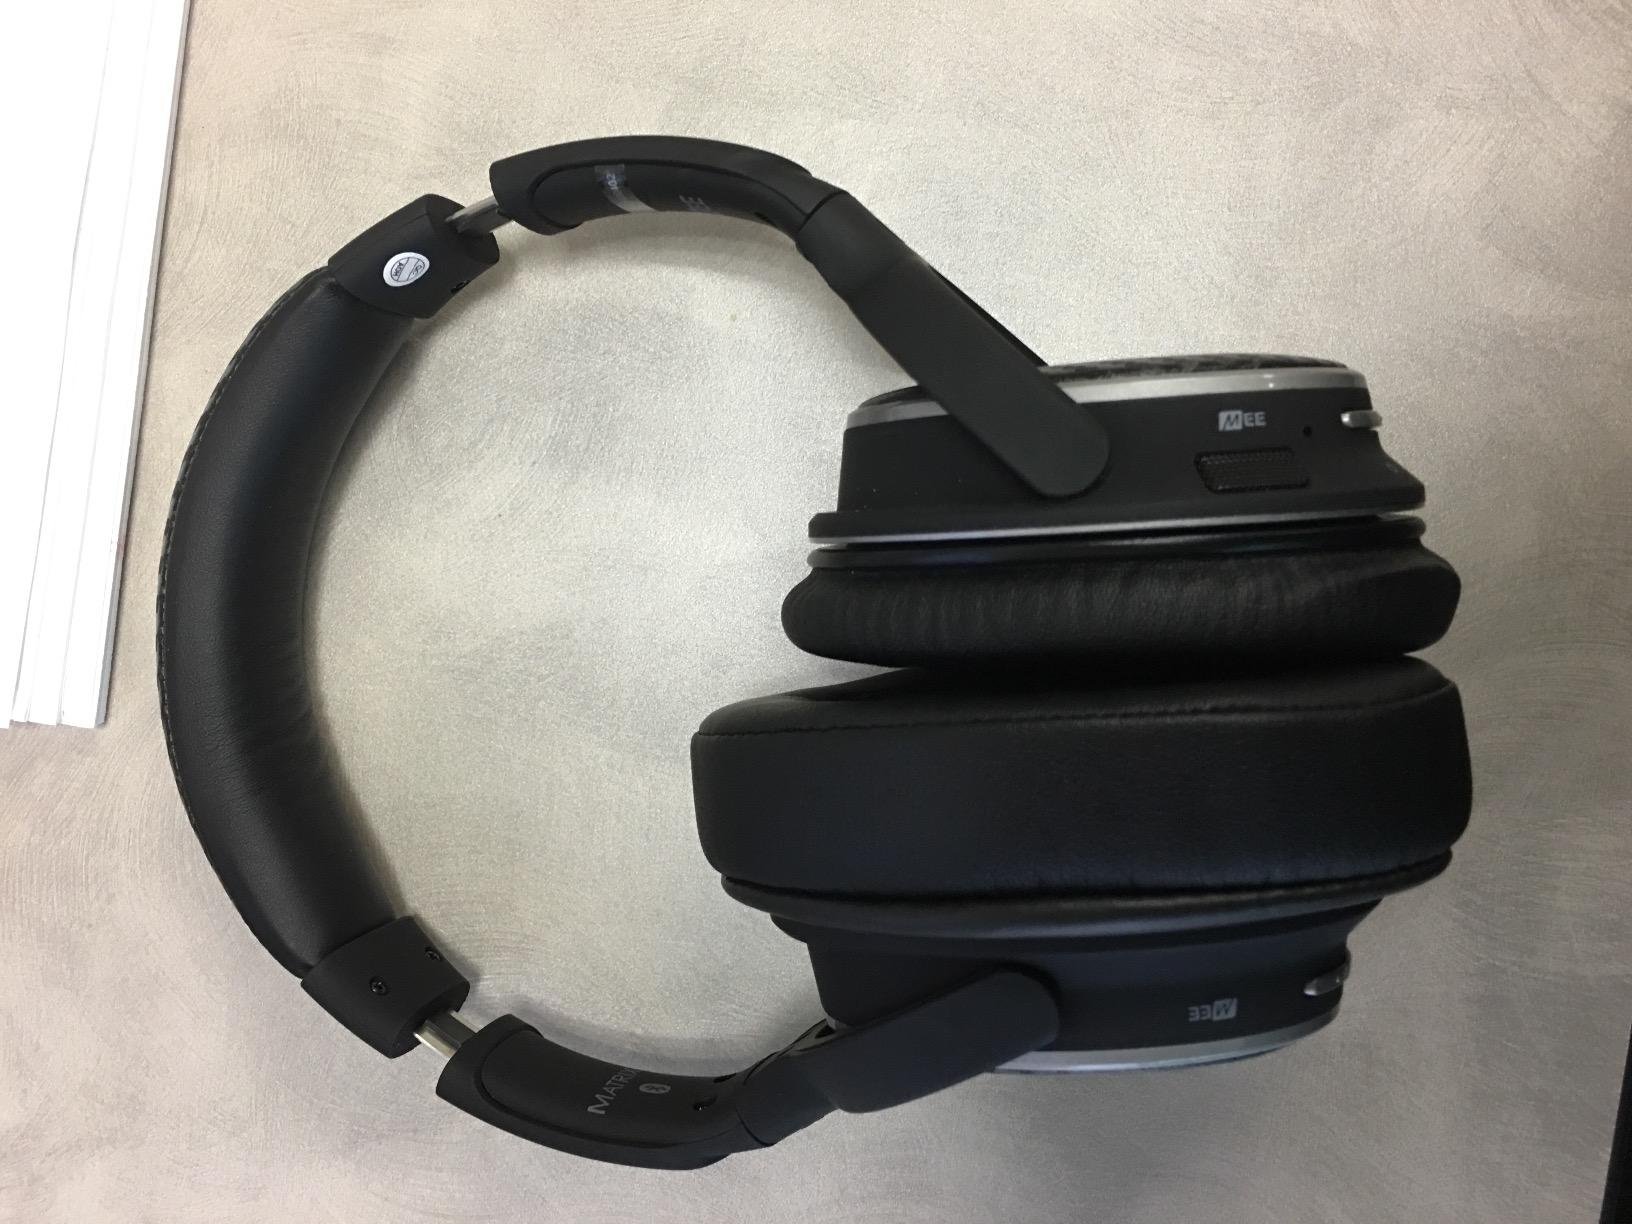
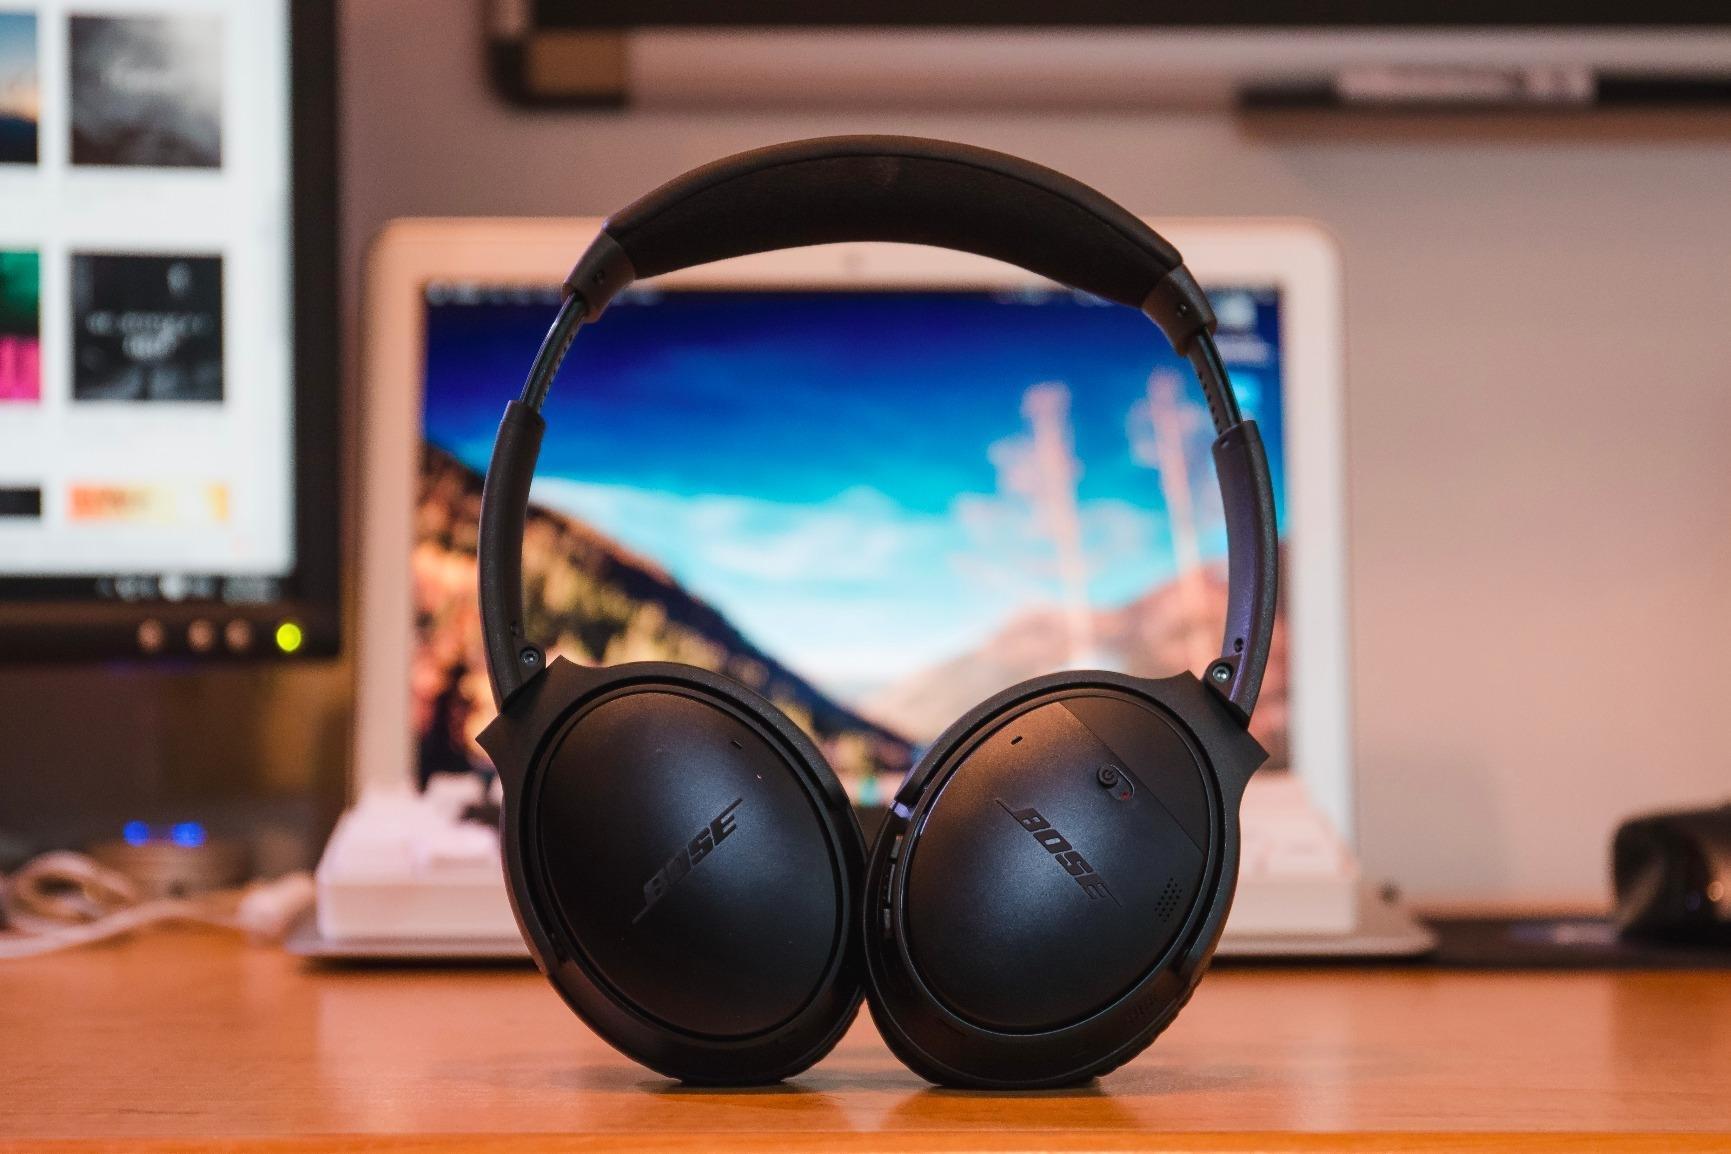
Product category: headphones
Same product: no